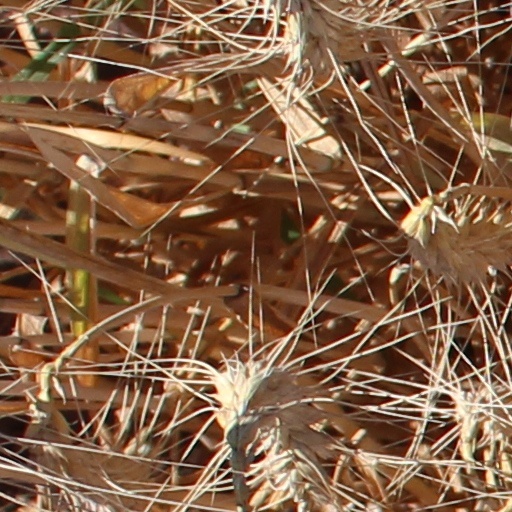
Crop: wheat